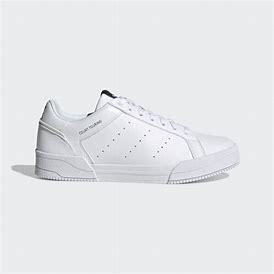
Brand: Adidas
Model: Court Tourino